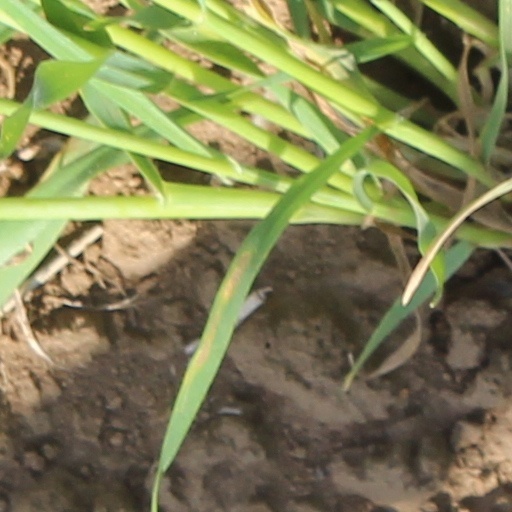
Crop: wheat